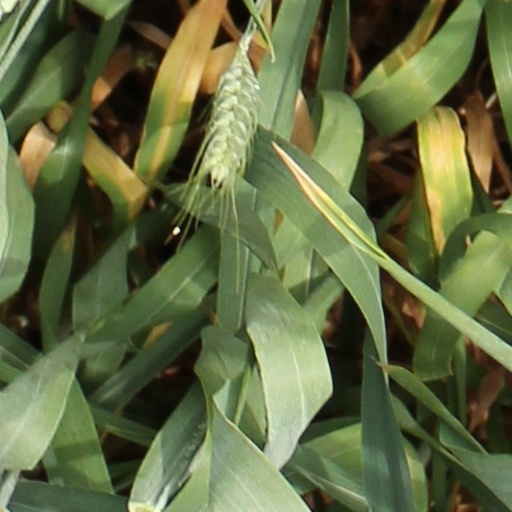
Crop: wheat